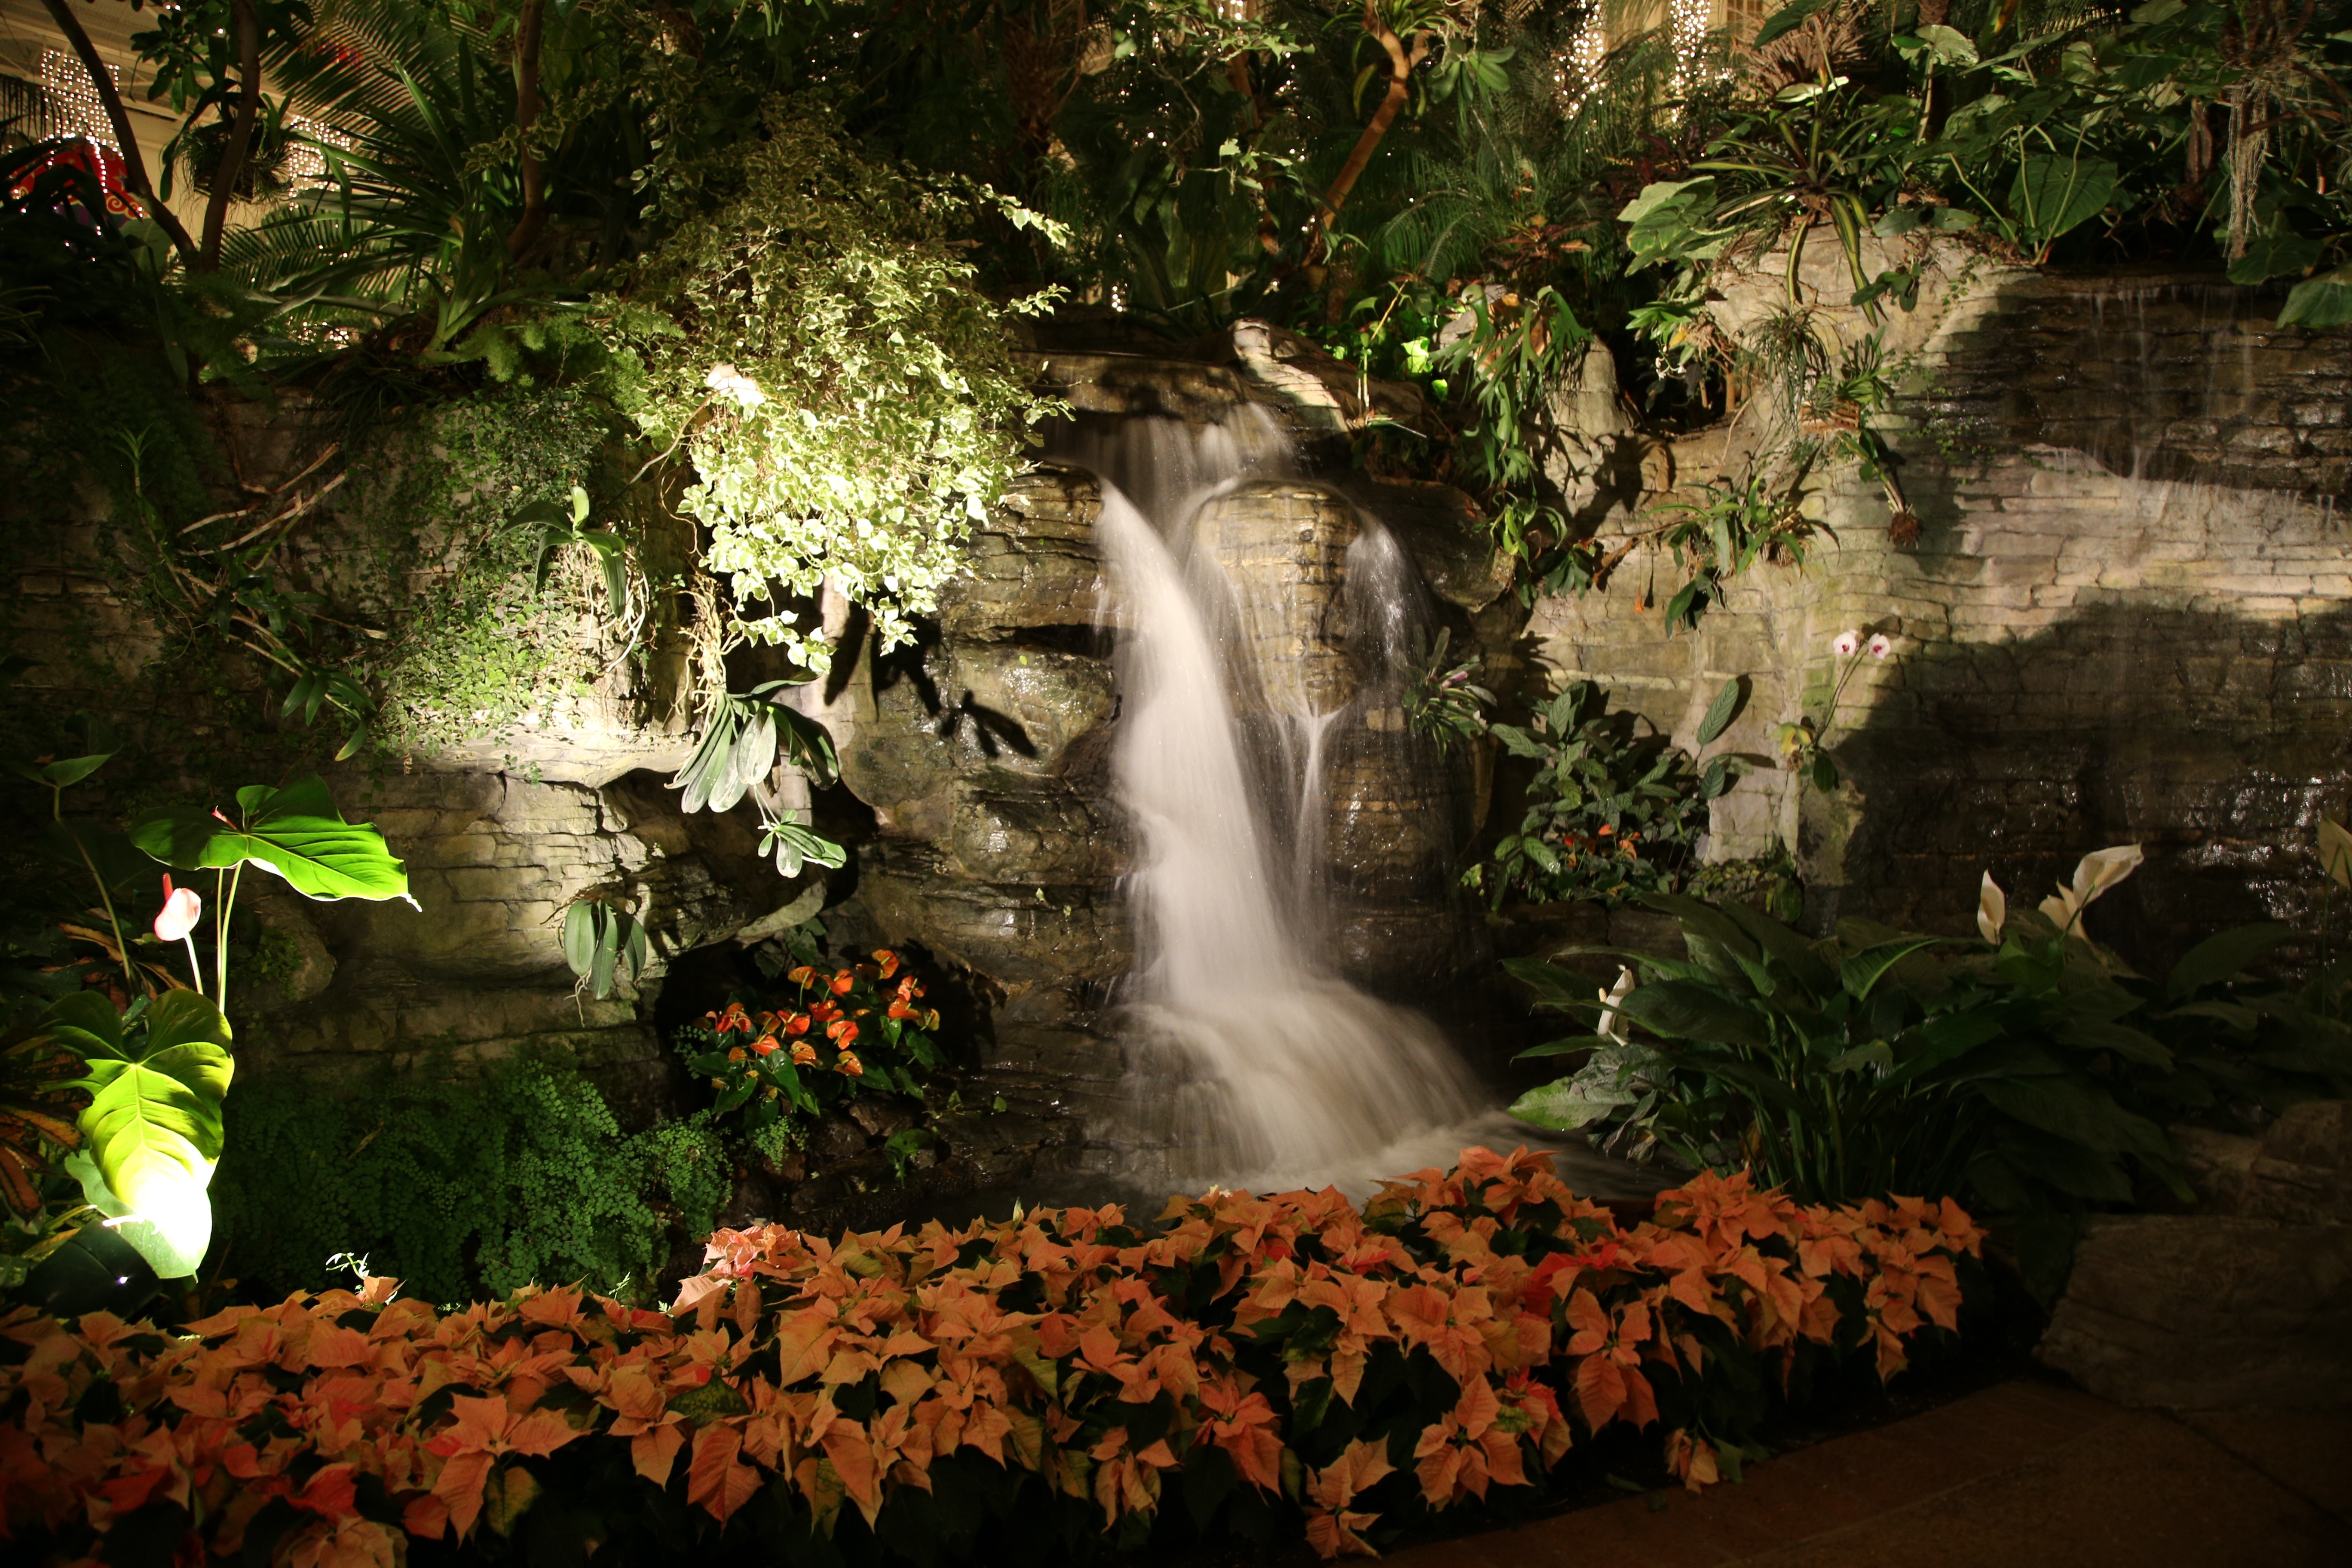
landscape, tree, water, nature, forest, waterfall, plant, leaf, interior, pond, jungle, garden, flora, body of water, vegetation, rainforest, botanical garden, water feature, watercourse, landscape lighting, indoor waterfall, waterfall with lights